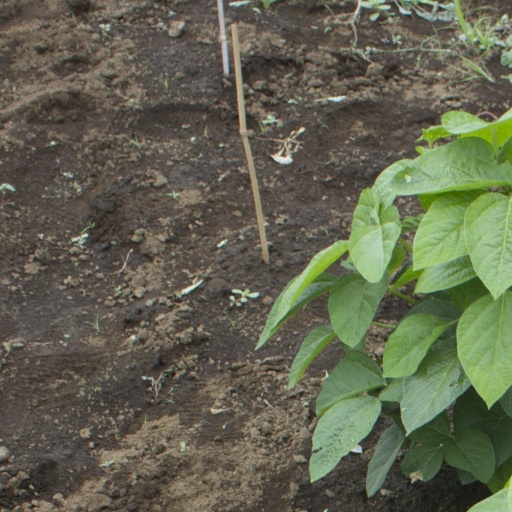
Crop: soybean